Nanisivik Airport

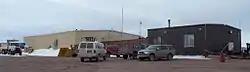
Nanisivik Airport terminal, June 2006

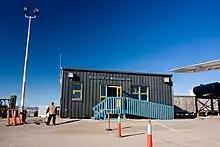
Nanisivik terminal building

Nanisivik Airport, formerly , was located south of Nanisivik, Nunavut, Canada, and was operated by the Government of Nunavut. Although Nanisivik Mine closed in September 2002, the airport was in operation until 2011 and served the community of Arctic Bay. This was due to the small size of Arctic Bay Airport. However, on January 13, 2011, First Air transferred all scheduled air services to Arctic Bay's newly-expanded airport.